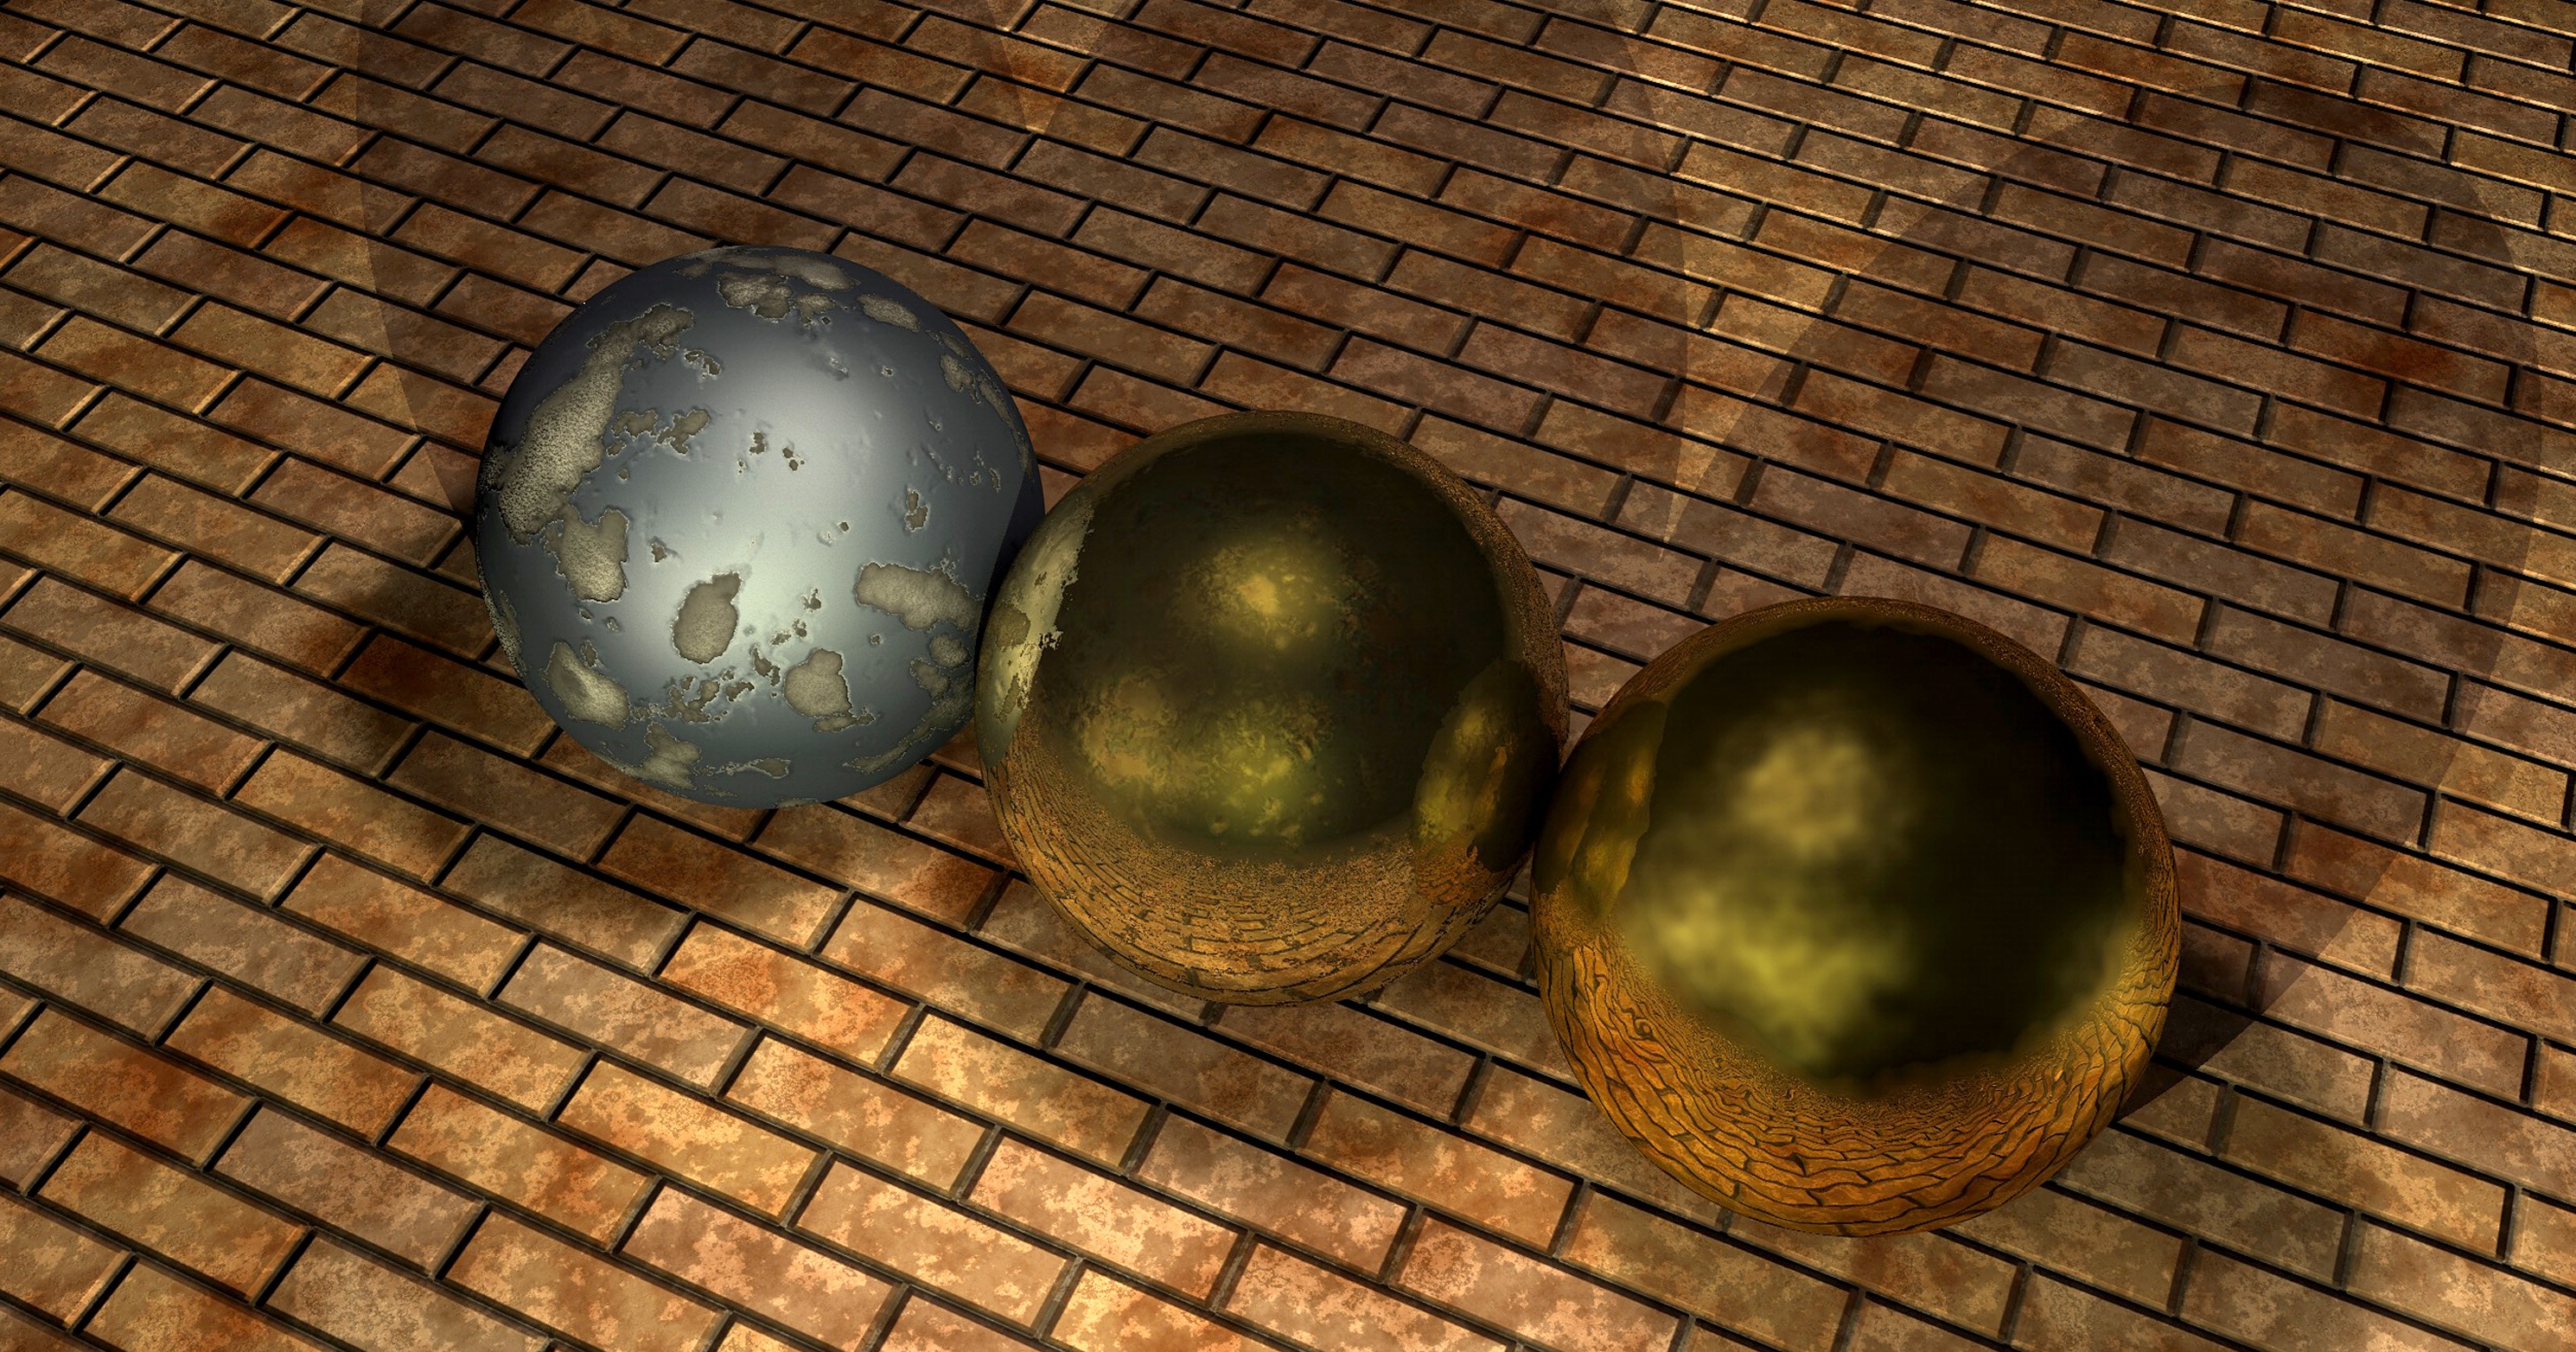
light, plant, fruit, texture, leaf, refraction, food, green, flow, reflection, produce, metal, still life, close up, stones, sphere, iron, balls, shape, mirroring, grooves, topping, macro photography, clinker, visualization, about, still life photography, metal ball, computer wallpaper